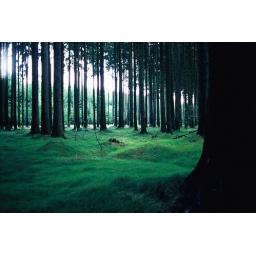
Green floor of a forest in summertime.